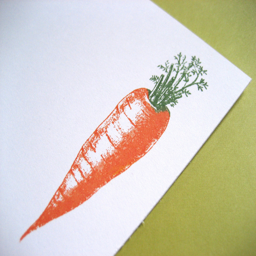
print of an orange carrot on white paper .